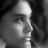
Emotion: sad